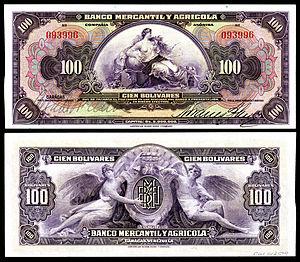
Le bolivar était l'unité monétaire du Venezuela de 1879 à 2008, ainsi appelée en l'honneur du héros Simón Bolívar et remplacée par le bolivar fort.